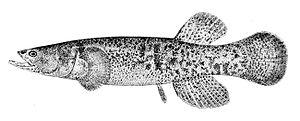
Les Umbridae forment une famille de poissons à nageoires rayonnées, qui peuplent les environnements d'eau douce dans les régions tempérées de l'hémisphère nord. Ce sont généralement de petits poissons, avec les plus grandes espèces qui atteignent 33 centimètres de long, mais la plupart mesurant moins de la moitié.